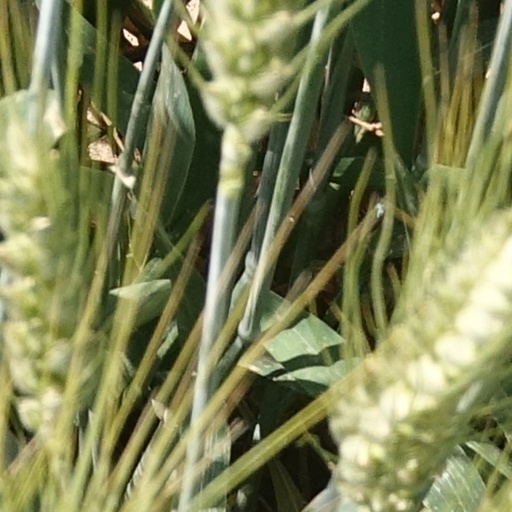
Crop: wheat